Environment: real
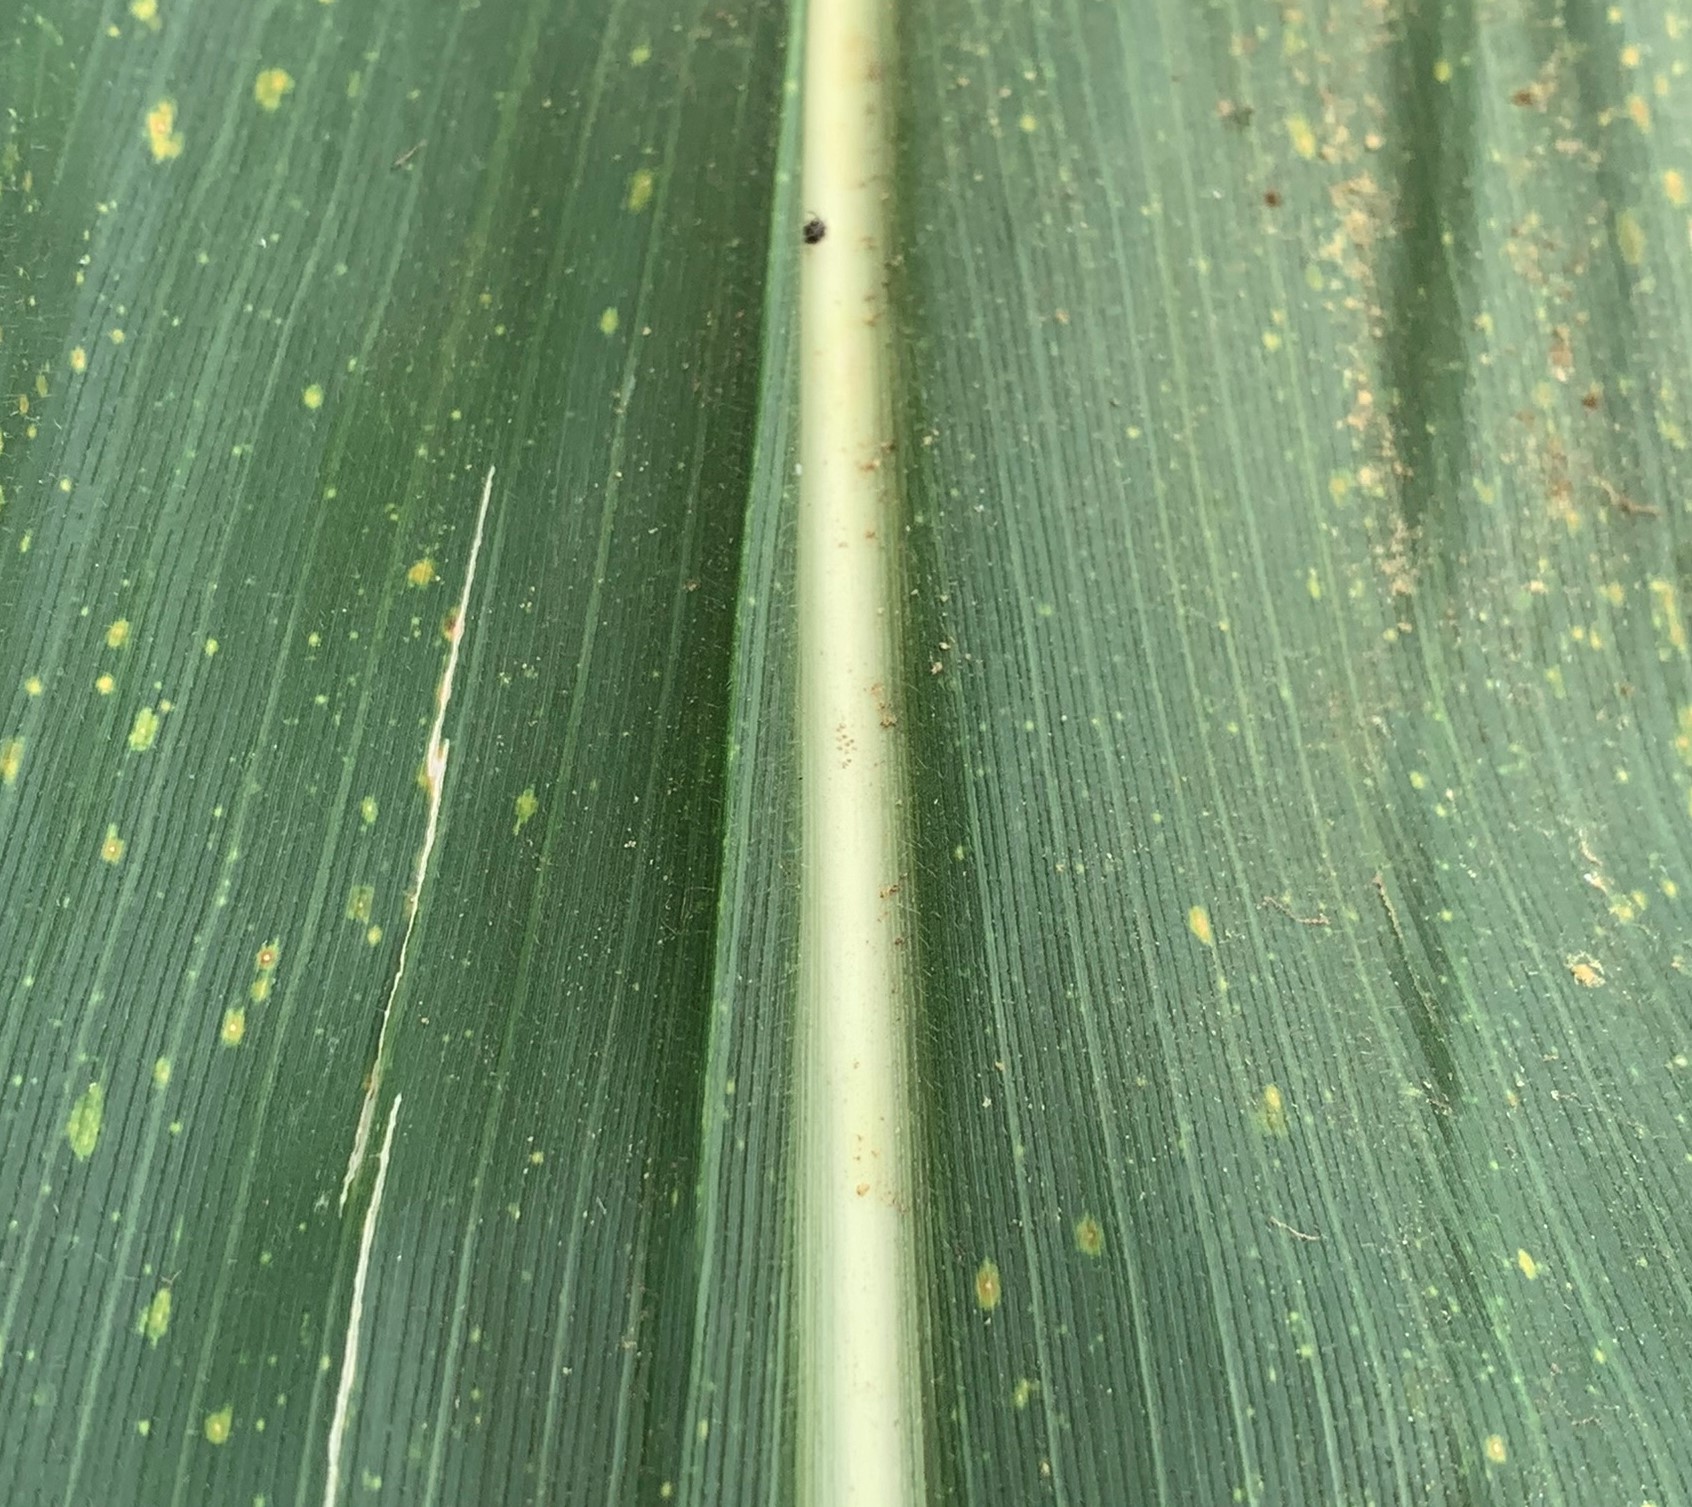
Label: lethal_necrosis